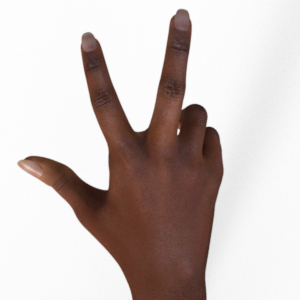
Label: scissors